Jean-Jacques-Régis de Cambacérès

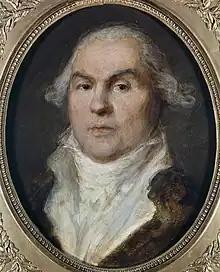
Portrait by Jean-Baptiste Greuze, late 18th century

Jean-Jacques-Régis de Cambacérès, Duke of Parma (18 October 17538 March 1824), was a French nobleman, lawyer, freemason and statesman during the French Revolution and the First Empire. He is best remembered as one of the authors of the Napoleonic Code, which still forms the basis of French civil law and French-inspired civil law in many countries.